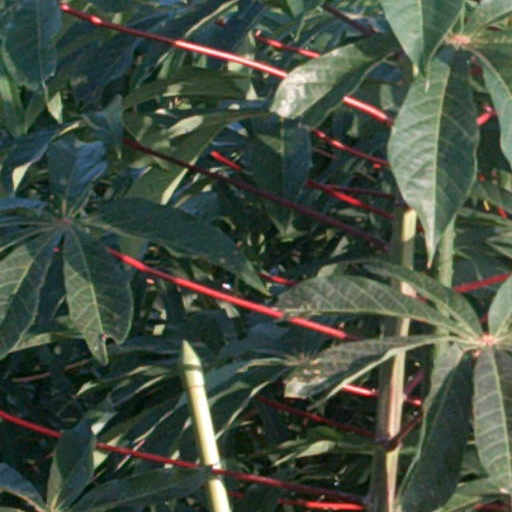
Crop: cassava